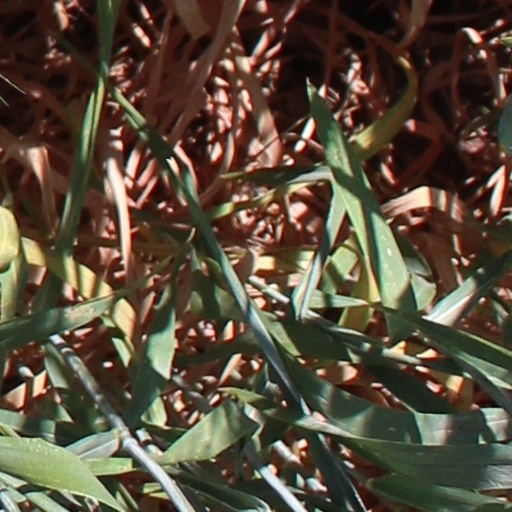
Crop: wheat